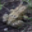
Label: frog